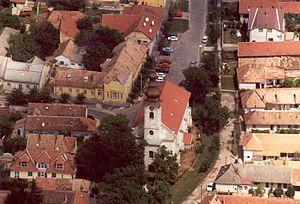
Páty est un village et une commune situé dans le district de Budakeszi, appartenant au comitat de Pest en Hongrie.